Maldon

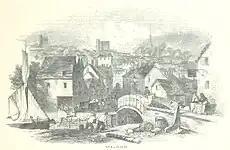
Maldon from "The Eastern Counties Railway Illustrated Guide", 1851

Maldon and the surrounding area are the setting for a series of books by the prolific author Samuel L. Bensusan. Bensusan's stories recall a lost way of life among the towns and villages in the area, and along the local coastline and marshland. In Bensusan's books, Maldon is called Market Waldron.